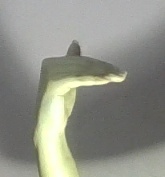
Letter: khaa